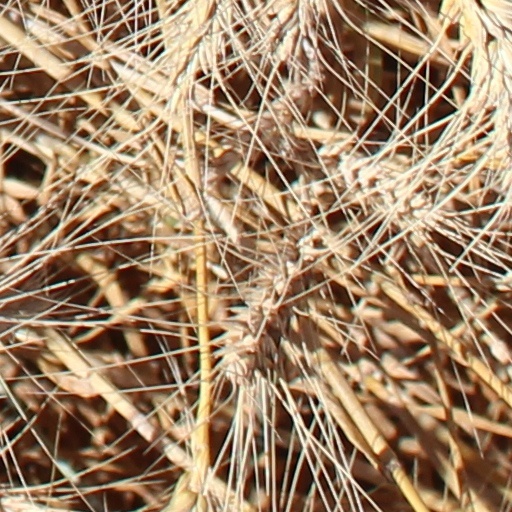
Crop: wheat